David Brower

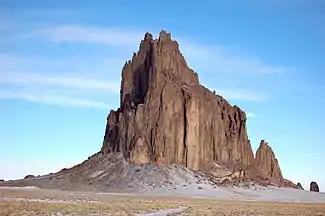
Shiprock, first climbed by David Brower and friends in 1939

From October 9 to 12, 1939, a Sierra Club climbing team including Brower, along with Bestor Robinson, Raffi Bedayn, and John Dyer, completed the first ascent of Shiprock, the erosional remnant of the throat of a volcano with nearly vertical walls on the Navajo reservation in northwestern New Mexico. This climb, rated YDS III, 5.7 A2, was the first in the United States to use expansion bolts for protection.